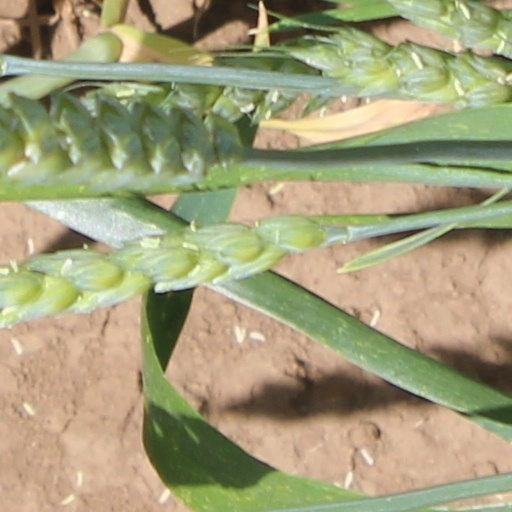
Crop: wheat